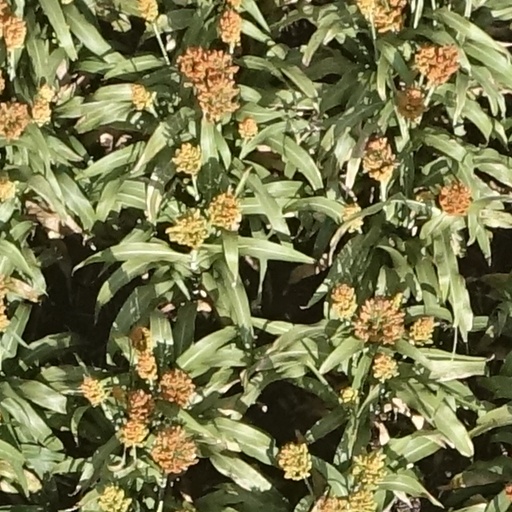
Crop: sorghum